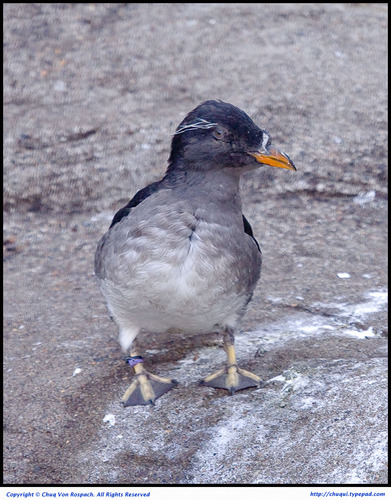
the bird has sharp and pointed beak, the beak is orange, and the throat and breast is in gray, and belly is white.
the plump bird has a grey body with a dark grey crown and yellow bill.
this is a bird with a grey breast, black back and head and an orange beak.
medium grey white and black bird with medium tarsus, webbed feet and orange beak
this is a bird with a white belly, grey breast and a black head with an orange beak.
a small bird with a white tarusus and belly, grey webbed feet and a small but pointy orange beak .
this bird has wings that are black and has an orange bill
this bird has a white belly and gray-ish breast, webbed feet, and a black head with white streaks and a yellow beak.
this bird is grey with black and has a long, pointy beak.
this bird has wings that are black and has a white belly
Species: Rhinoceros Auklet